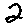
Label: 2